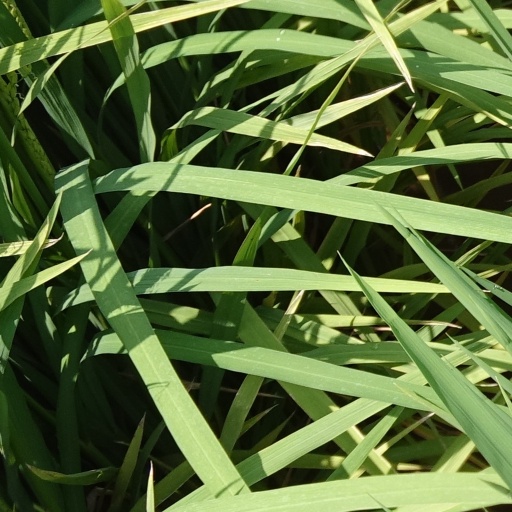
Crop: rice